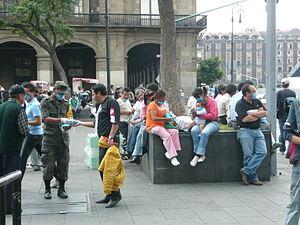
En mars et avril 2009, une épidémie d'une nouvelle souche de grippe généralement désignée comme « grippe porcine » a contaminé de nombreuses personnes au Mexique et d'autres parties de la planète. La nouvelle souche a été identifiée comme une combinaison de différentes souches du virus de la grippe A (H1N1), dont des souches différentes de ce sous-type se propageant parmi la population porcine.